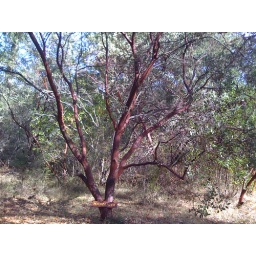
Oct 24, manzanita tree in the petrified forest park.